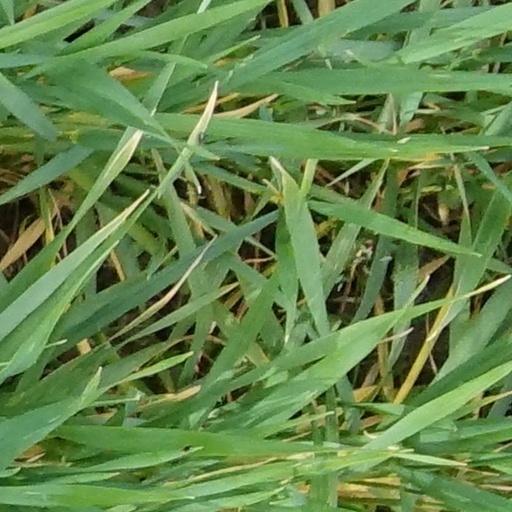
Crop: wheat